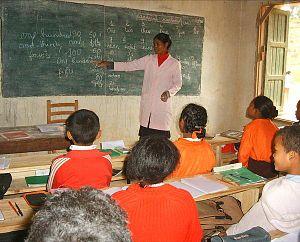
classe de collège